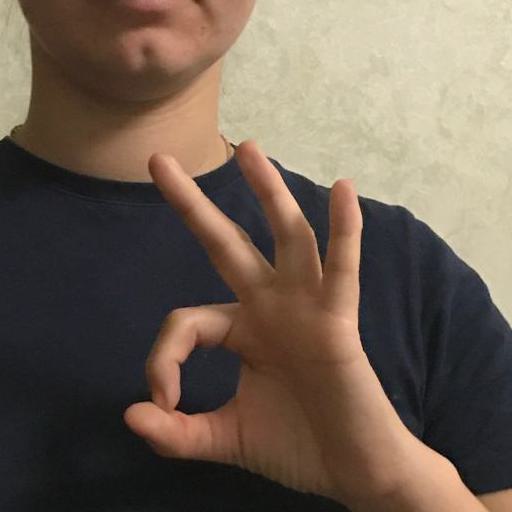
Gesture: ok